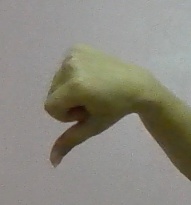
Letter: waw